Torneo Gran Alternativa (2005)

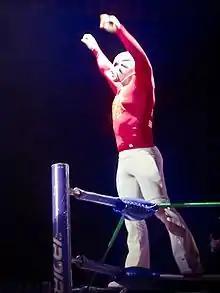
Rookie winner La Máscara prior to a match.

The "Torneo Gran Alternativa" (2005) (Spanish for "Great Alternative Tournament") was a professional wrestling tournament held by the Mexican professional wrestling promotion "Consejo Mundial de Lucha Libre" (CMLL; Spanish for "World Wrestling Council"). The tournament was held on July 1, 2005, in Mexico City, Mexico at CMLL's main venue, Arena México. The "Gran Alternativa" tournament features tag teams composed of a rookie, or "novato", and a veteran wrestler for an elimination tournament. The idea is to feature the "novato" wrestlers higher on the card that they usually work and help elevate one or more up the ranks. CMLL made the "Torneo Gran Alternativa" an annual event in 1995, only skipping it four times between 1994 and 2017. since it is a professional wrestling tournament, it is not won or lost competitively but instead by the decisions of the bookers of a wrestling promotion that is not publicized prior to the shows to maintain the illusion that professional wrestling is a competitive sport.